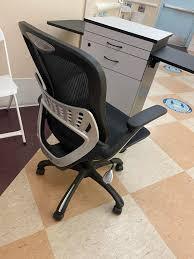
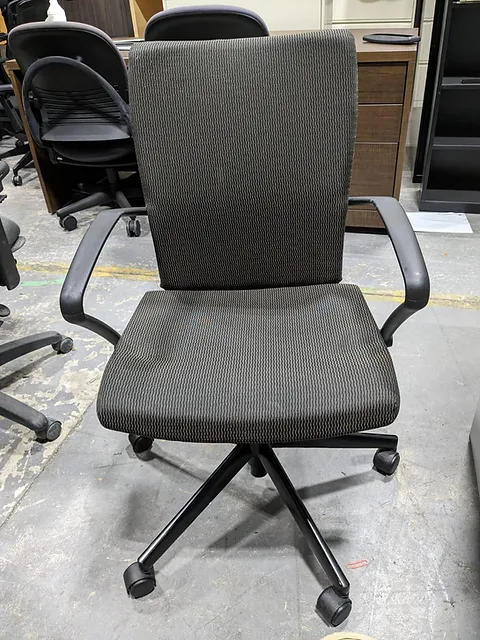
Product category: items_chair
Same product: no